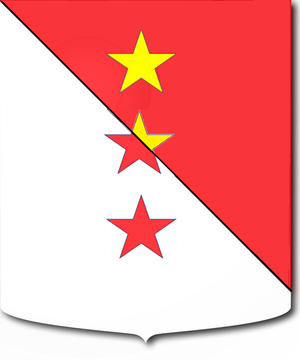
Le nom Albertini provient de Alberto, formé des mots ala et bertha, donc quelqu'un qui est fameux dans tout.